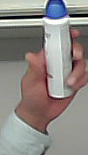
Product: dove_spray